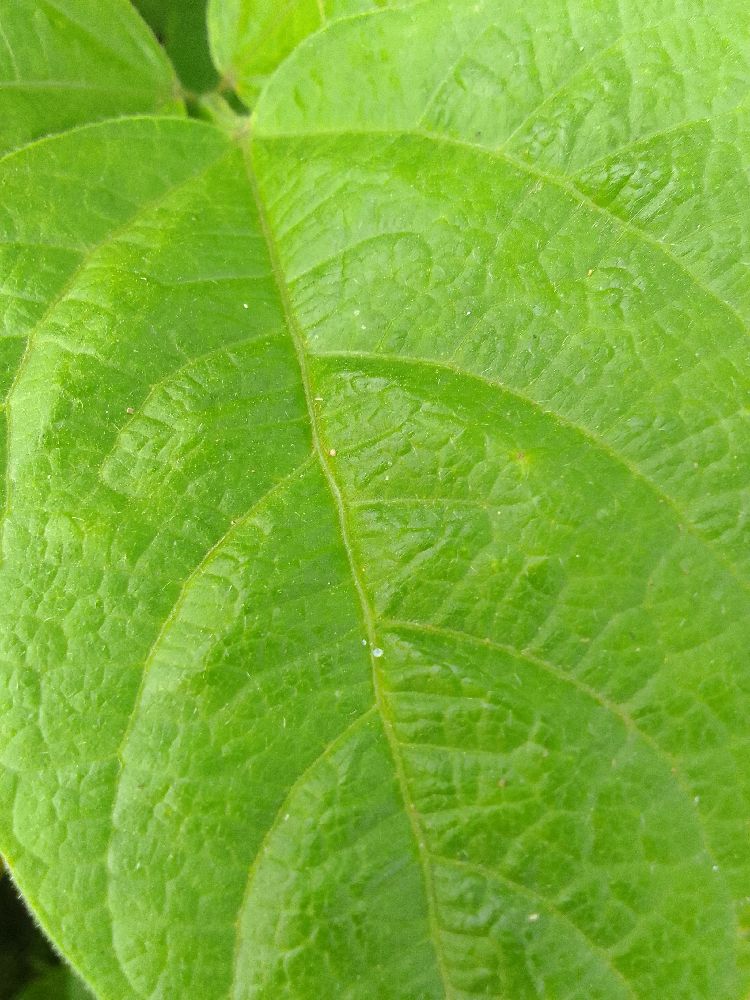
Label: healthy